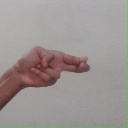
अक्षर: ह